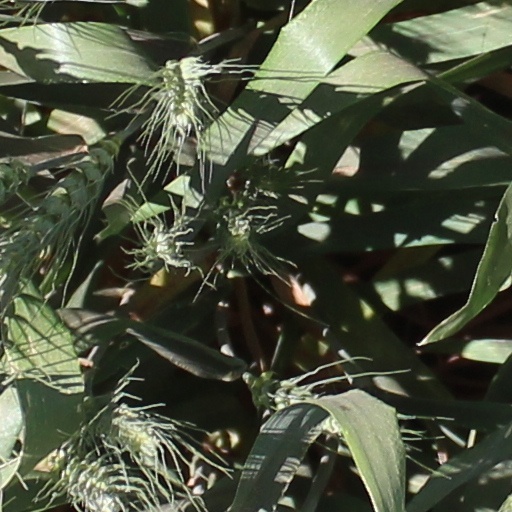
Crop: wheat